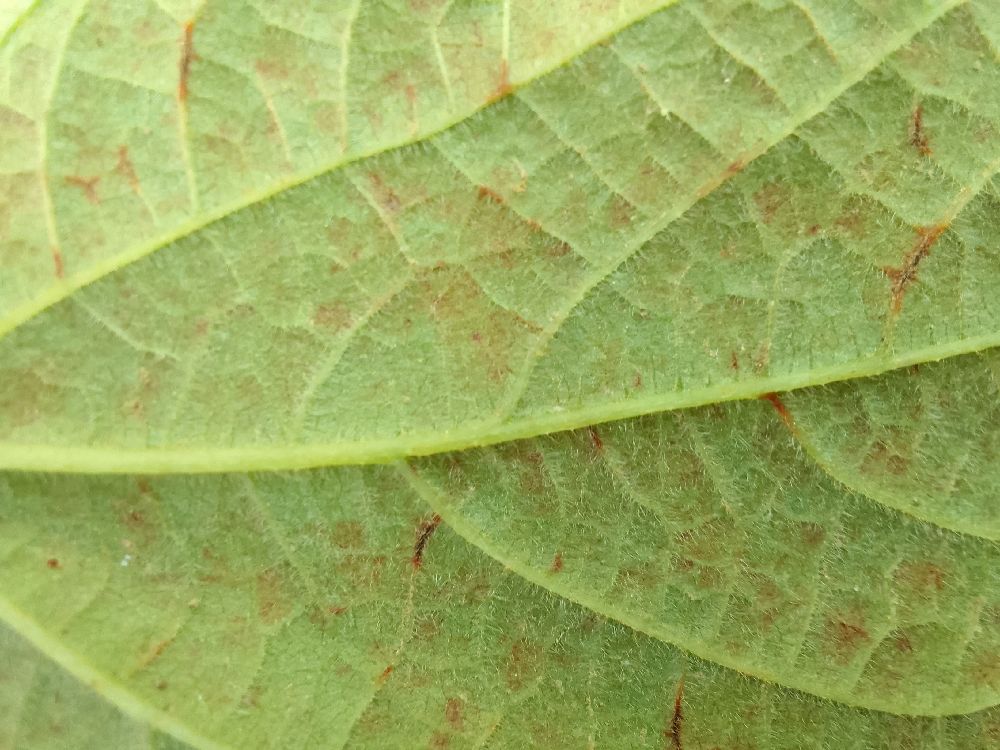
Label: anthracnose